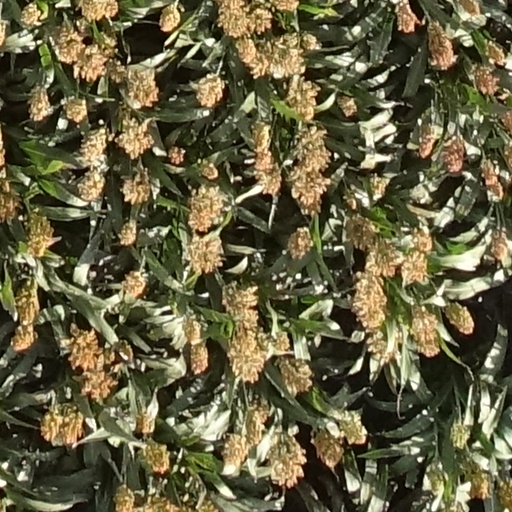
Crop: sorghum